Zermatt

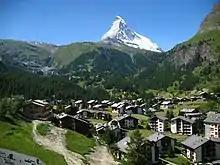
Winkelmatten village near Zermatt

Zermatt has a population of 5,847 as of 2024. , 39.0% of the population are resident foreign nationals. Over the last 3 years (2010-2013) the population has changed at a rate of 0.54%. The birth rate in the municipality, in 2013, was 9.5 while the death rate was 4.9 per thousand residents.